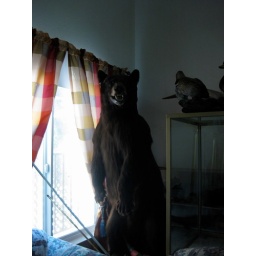
mr. bear in nancy's house